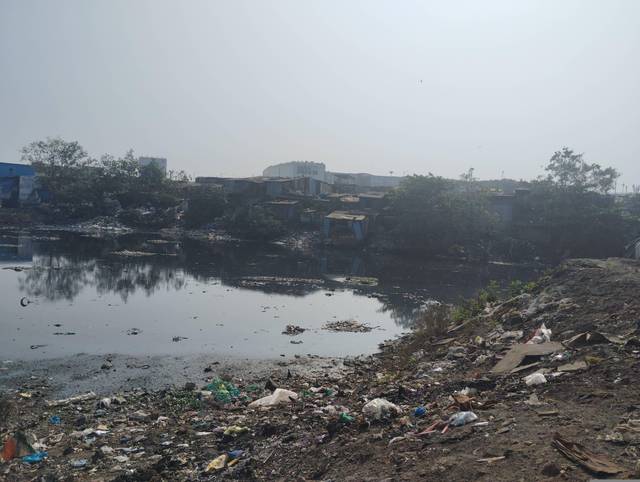
Region: India
Coordinates: 19.078, 72.875